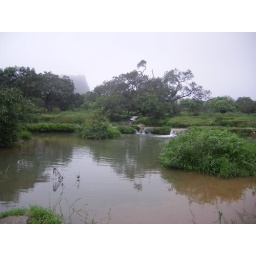
This lake looks like forest lake.. Water is quite cold by the way..